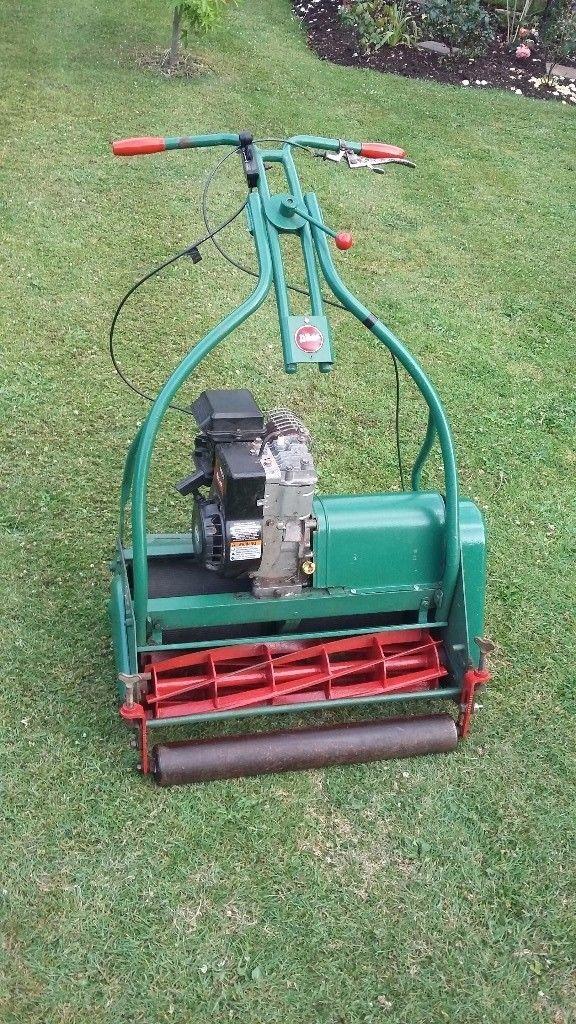
Kifaa kikubwa kinatumia teknolojia ya kisasa kwa ajili ya kukata nyasi na kusaidia shughuli mbalimbali za shambani, ili kuongeza uzalishaji na kuokoa muda.